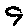
Label: 9